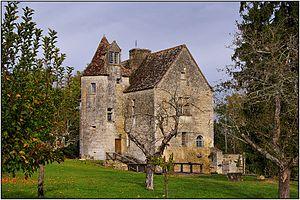
Château de Laroque à LANQUAIS
Lanquais est une commune française située dans le département de la Dordogne, en région Nouvelle-Aquitaine.
Cet article recense les monuments historiques de l'arrondissement de Bergerac, dans le département de la Dordogne, en France.